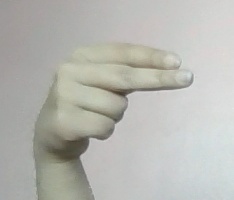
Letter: ain